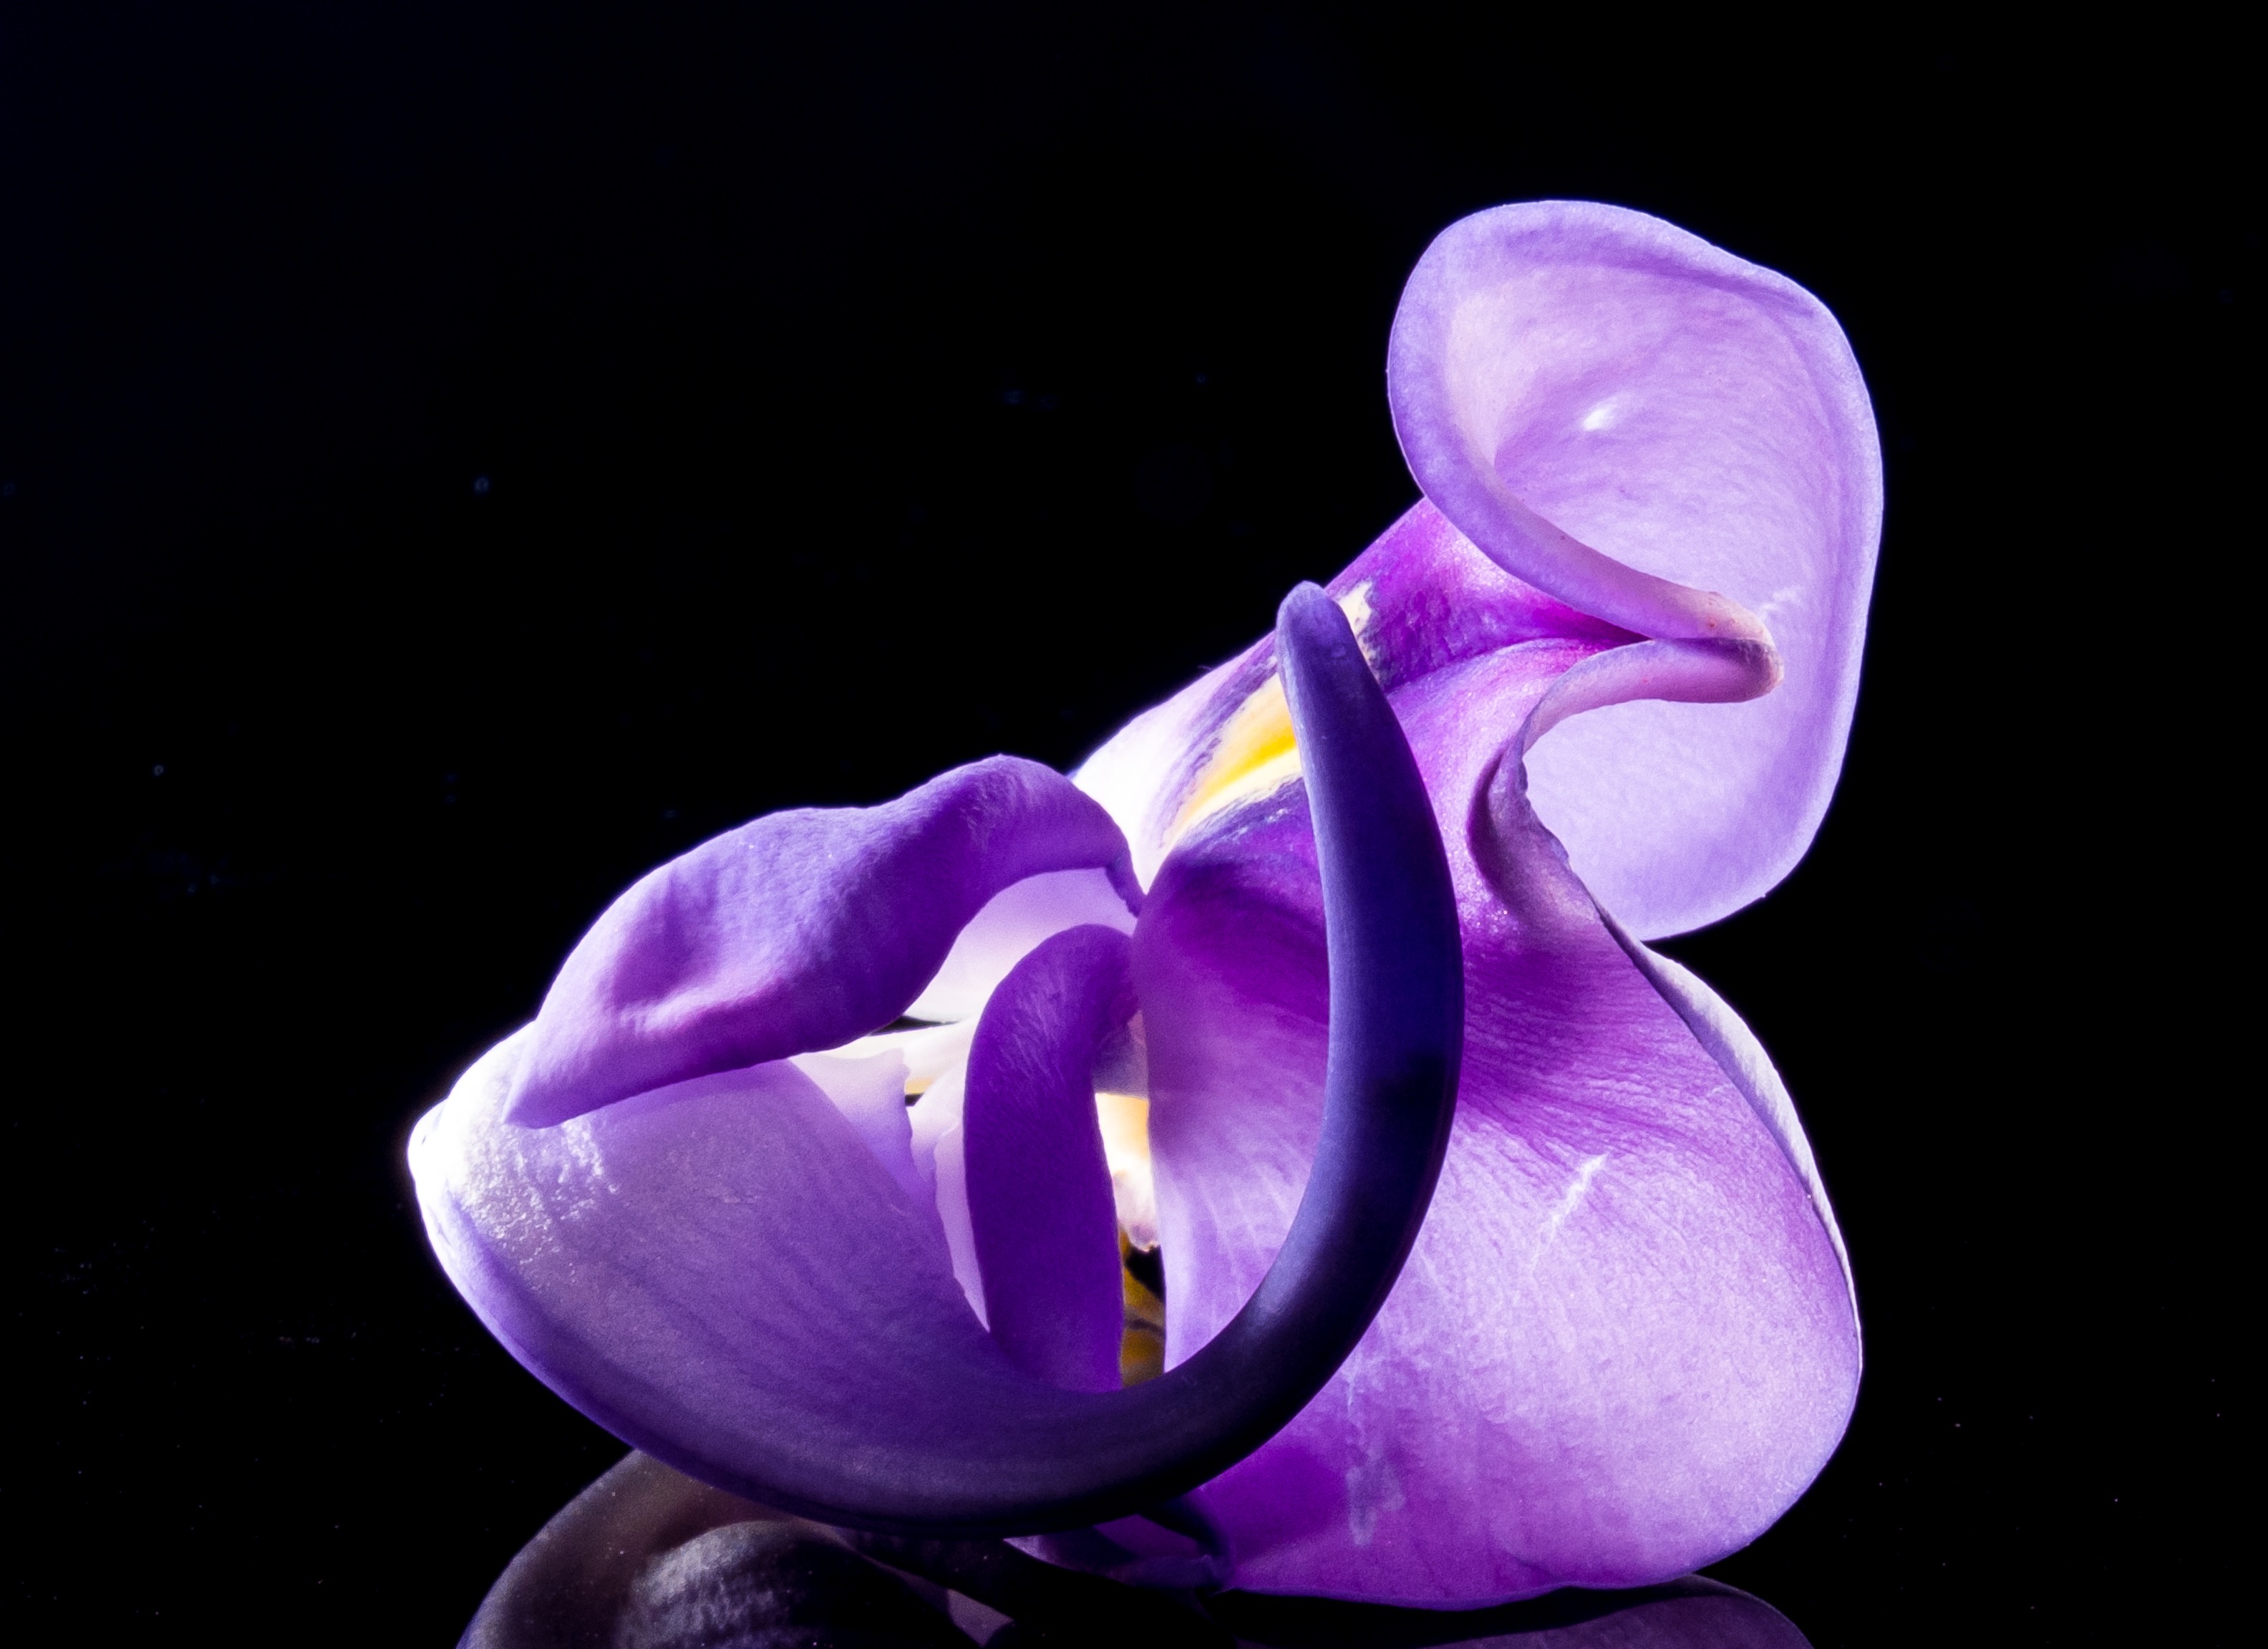
blossom, plant, photography, flower, purple, petal, bloom, color, blue, pink, close, wild flower, close up, eye, violet, organ, macro photography